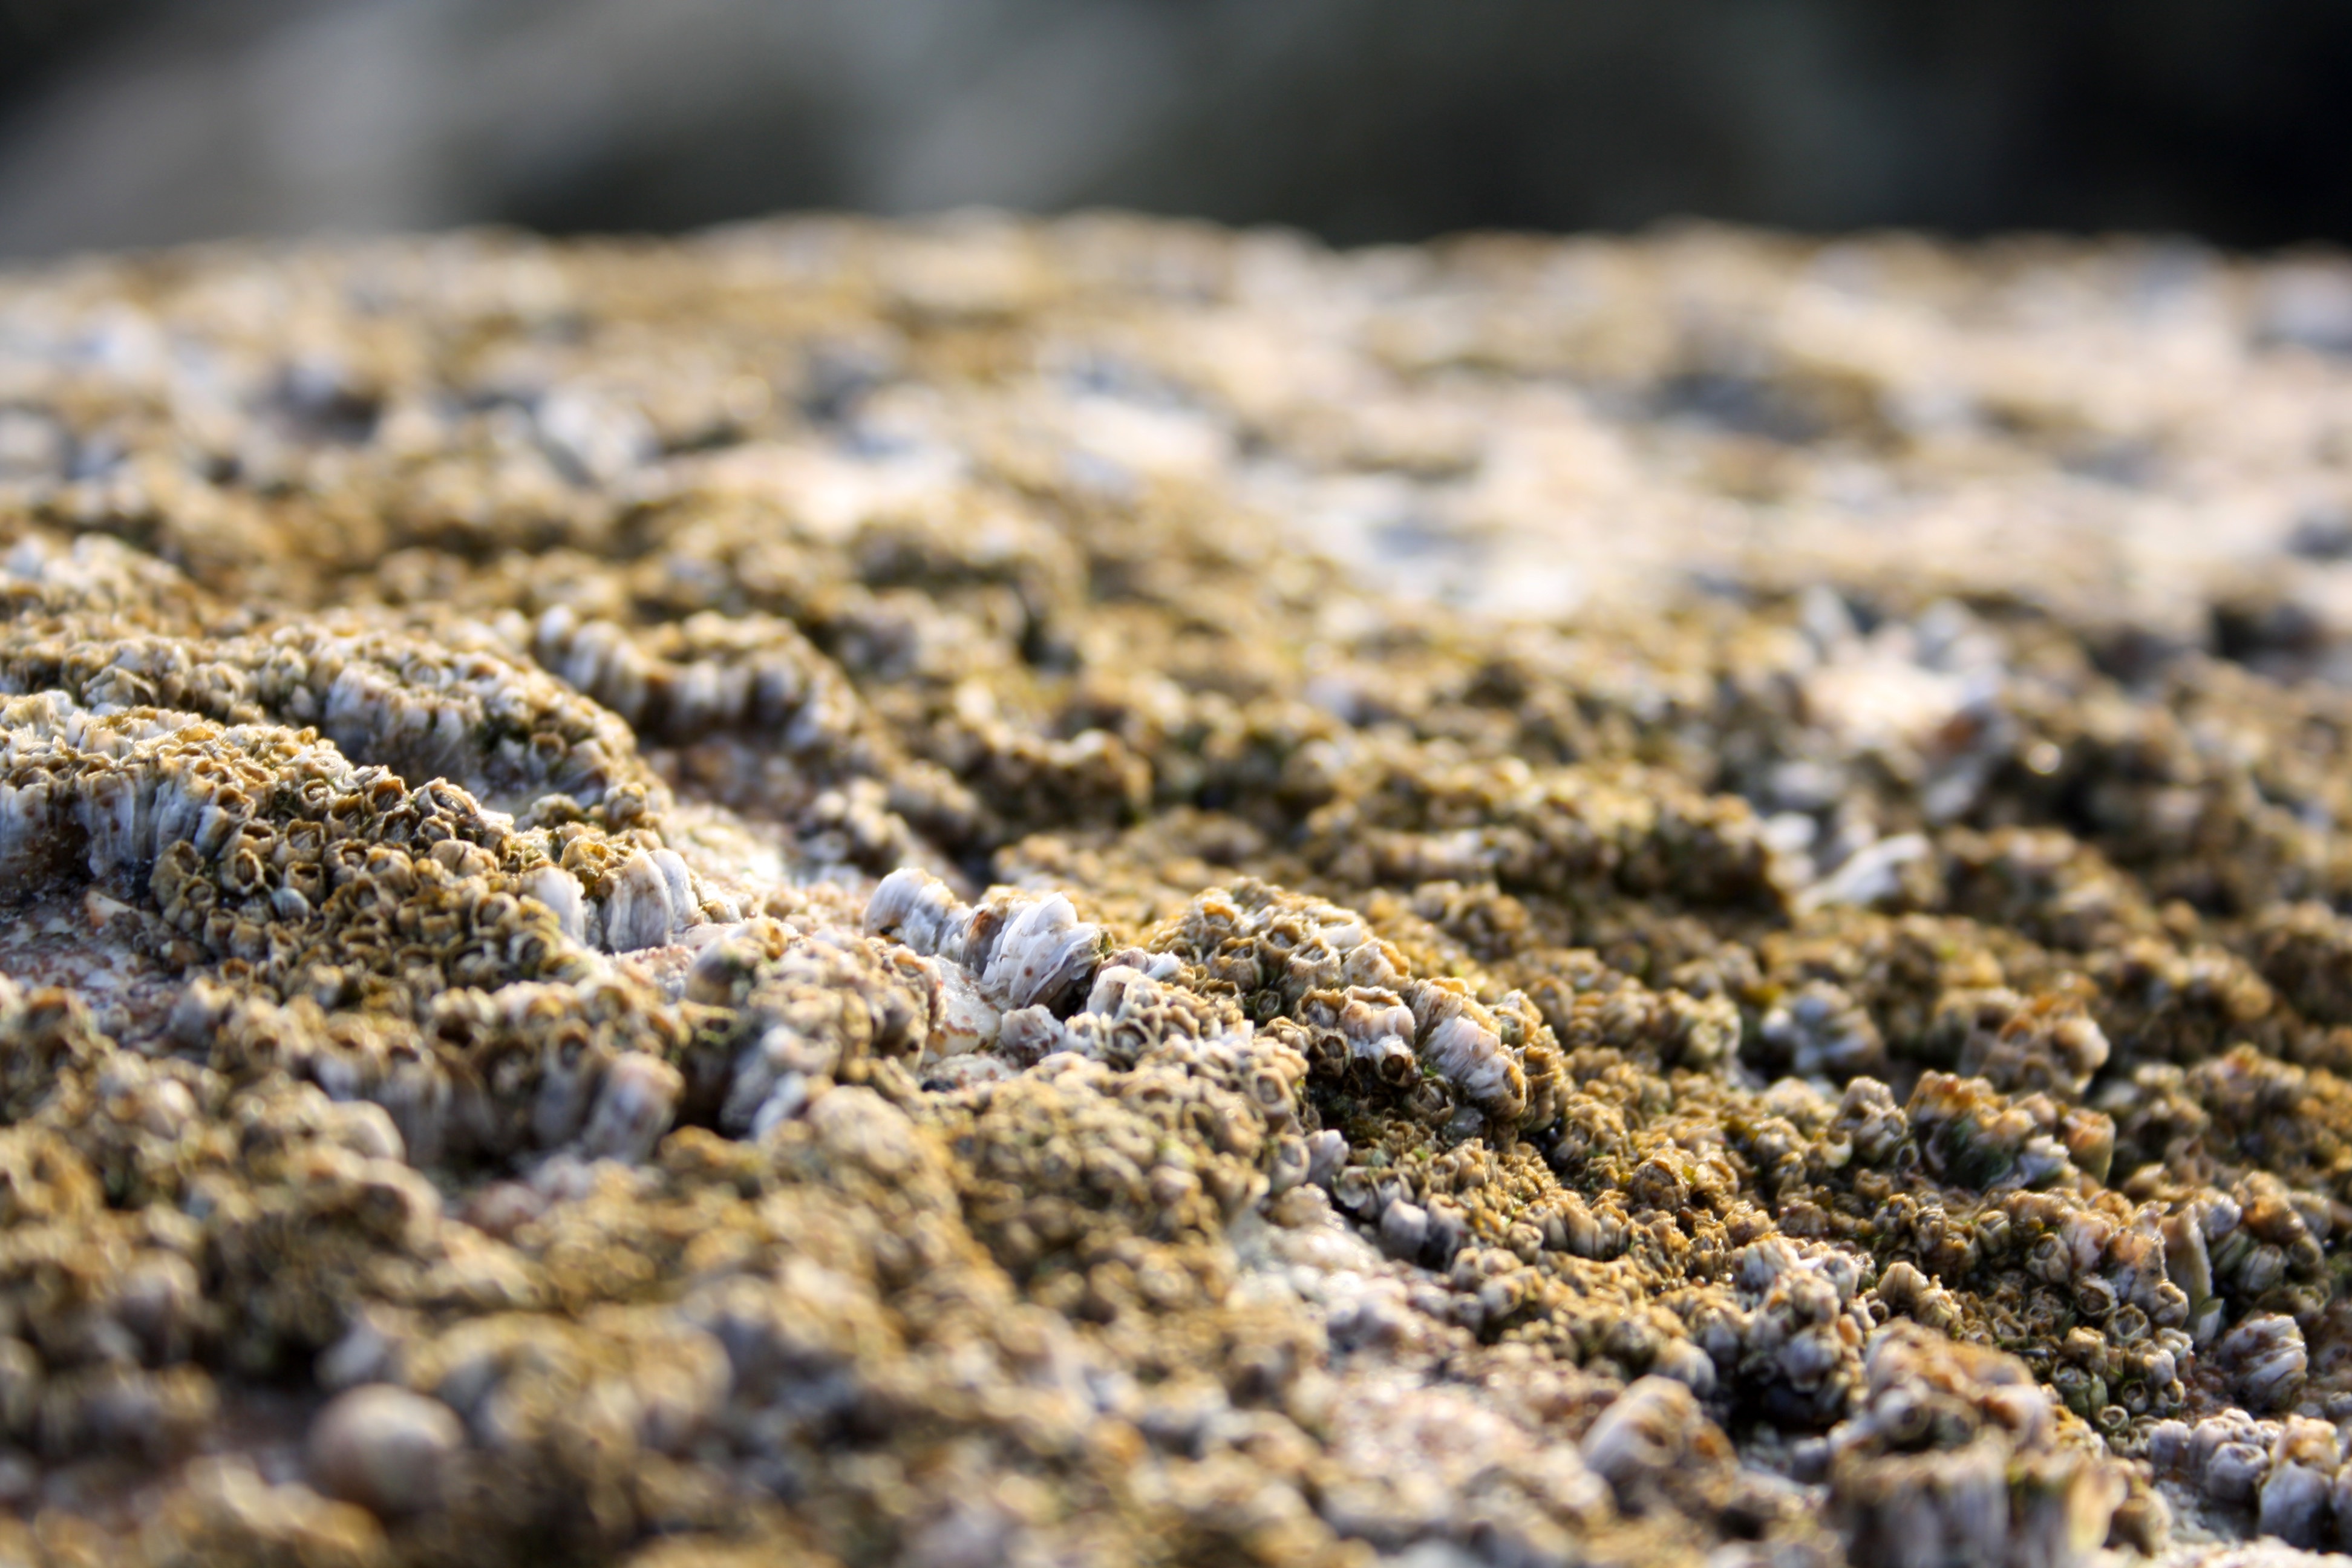
nature, sand, rock, wildlife, food, soil, reptile, fauna, material, close up, geology, macro photography